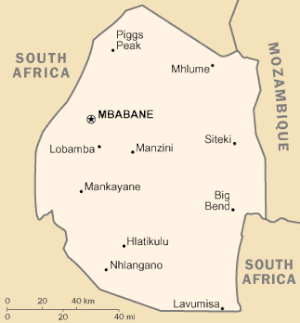
Cet article dresse une liste des villes swazies les plus peuplées.